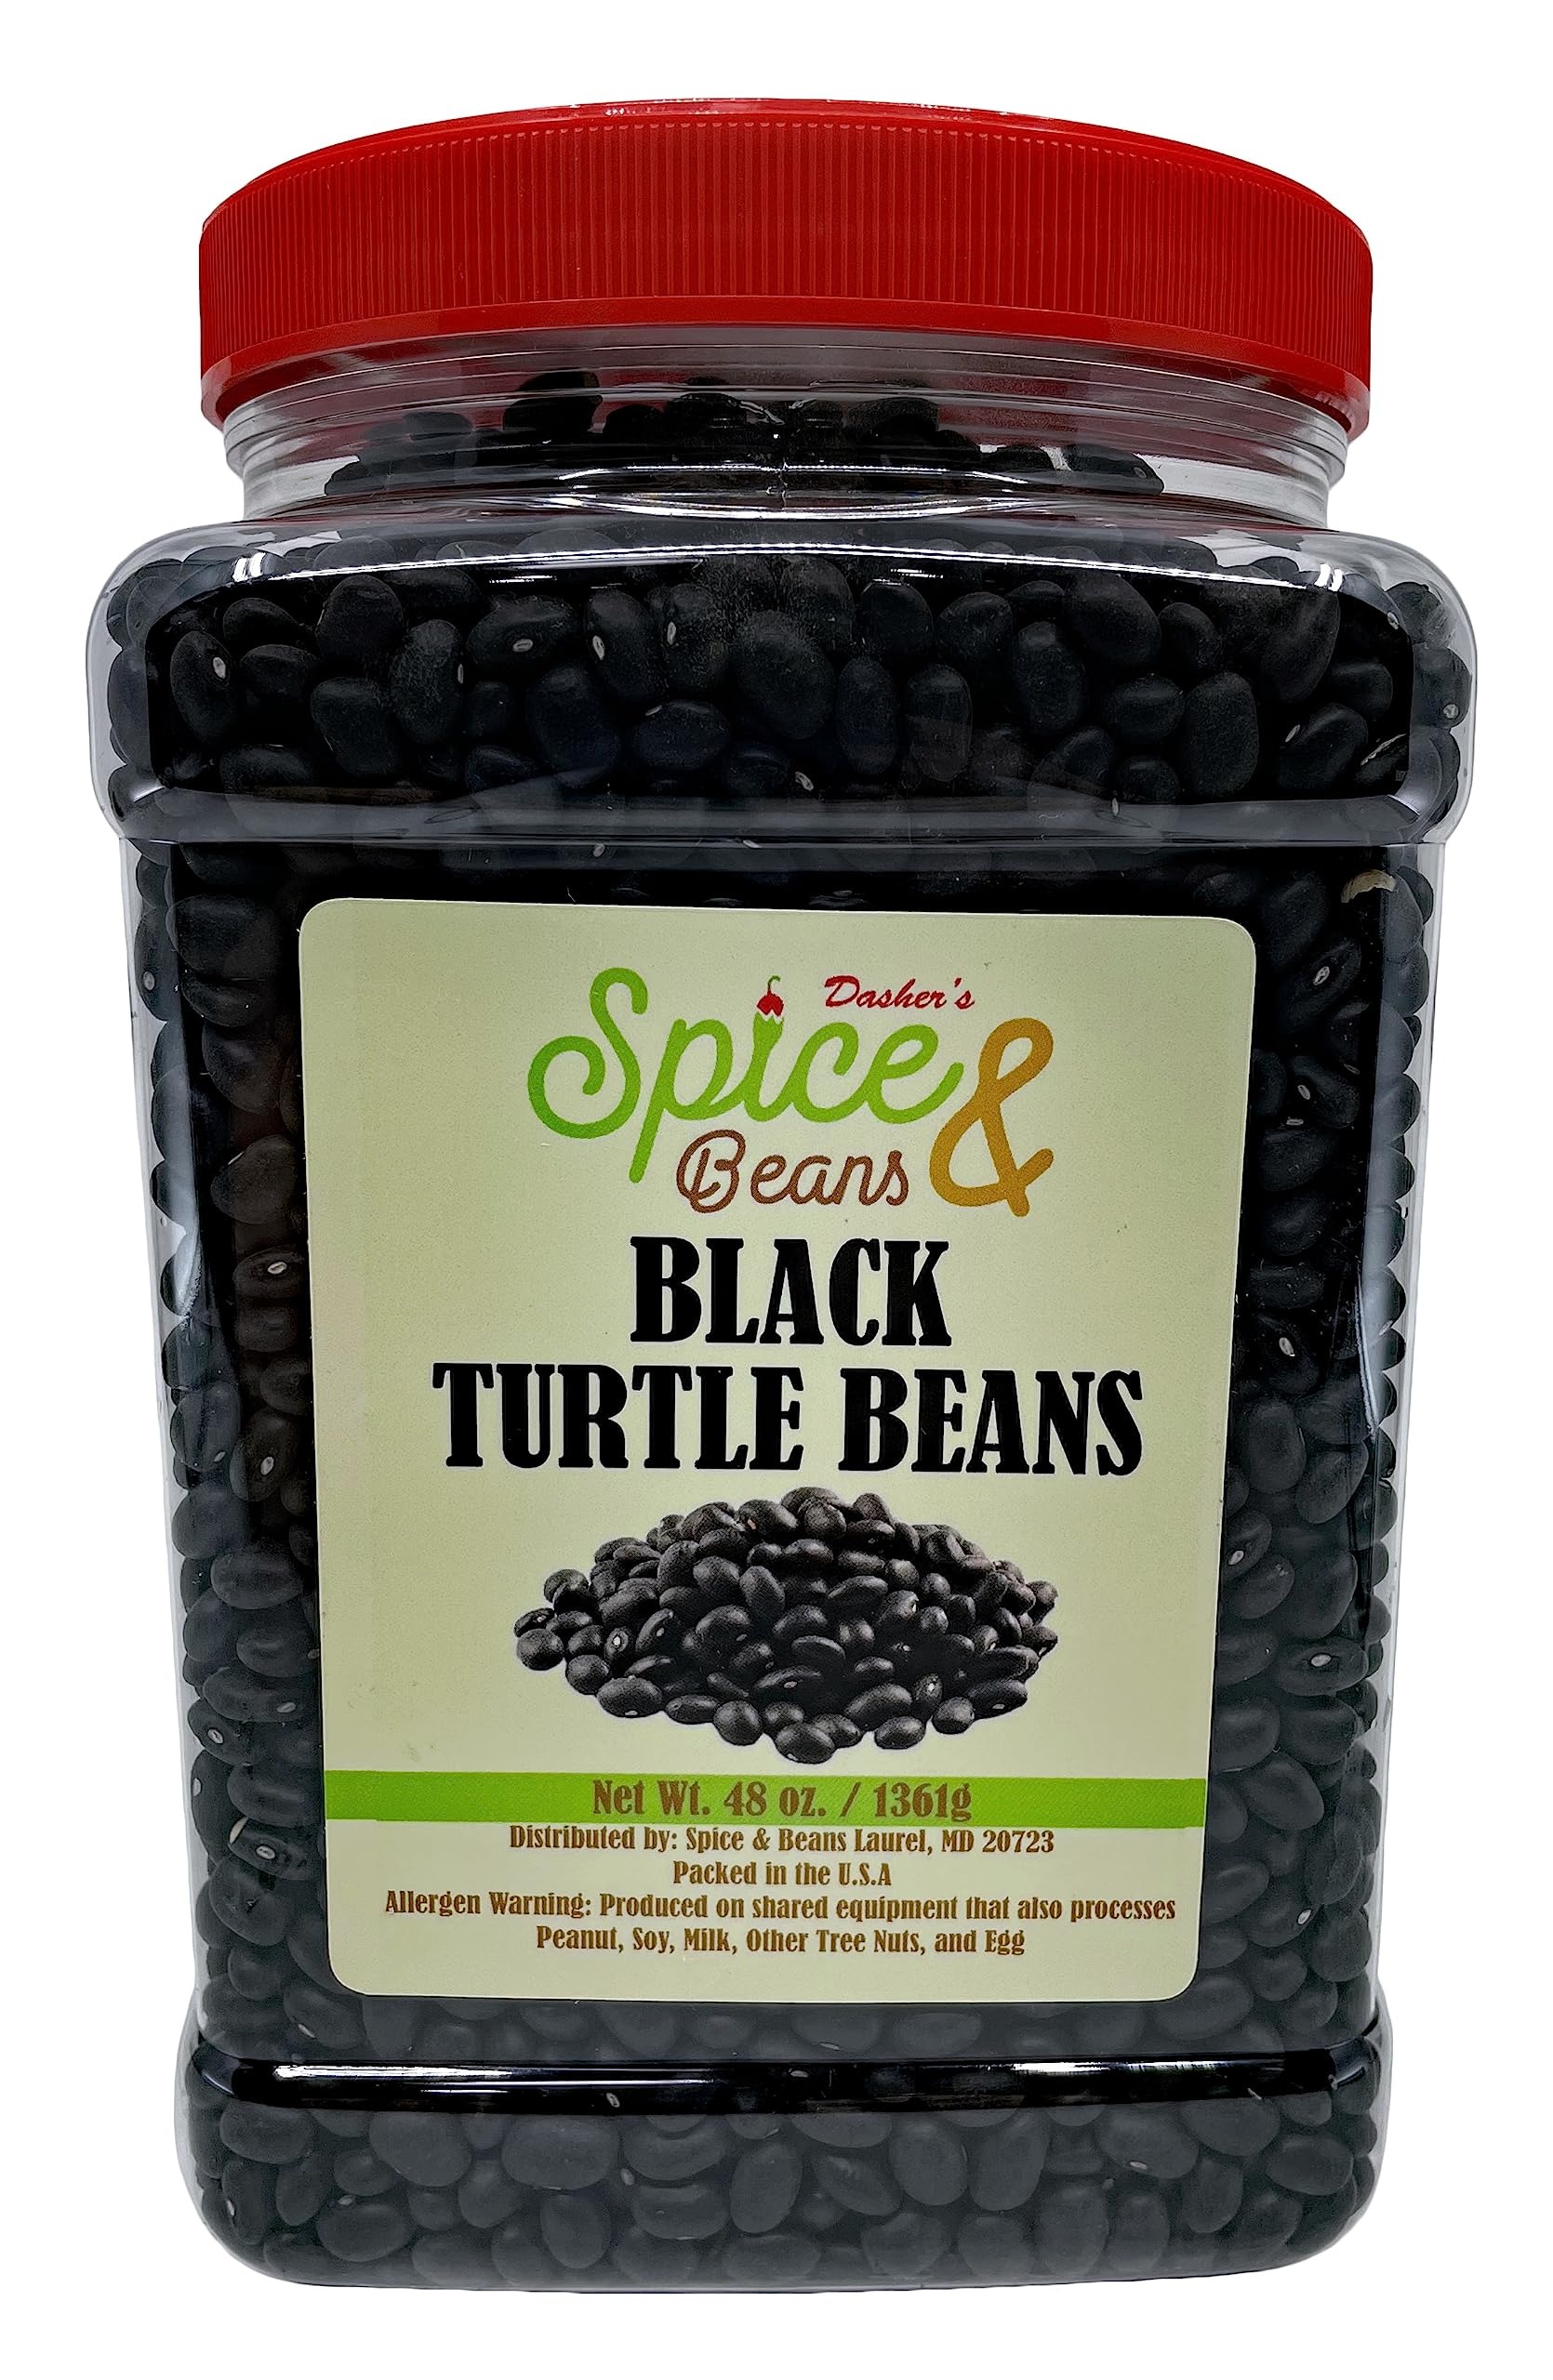
Item Name: Dasher's Spice & Beans Black Turtle Beans | 3lb Resealable Jar | Triple Cleaned | Grown in the USA
Value: nan
Unit: None

Price: 13.24